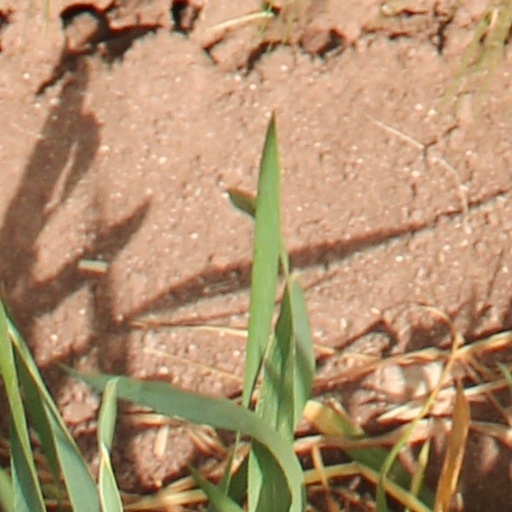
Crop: wheat